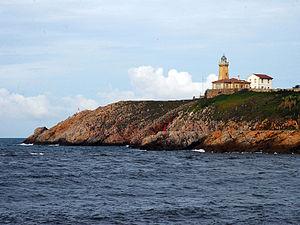
Le phare d'Avilés ou phare de san Juan est un phare situé sur la rive nord de la Ría de Avilés dans la paroisse civile de Laviana de la commune de Gozón, dans la province des Asturies en Espagne.